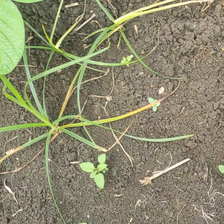
Weed species: Lavhala_(Cyperus_Rotundus)